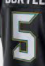
Number: 5